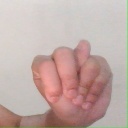
अक्षर: न